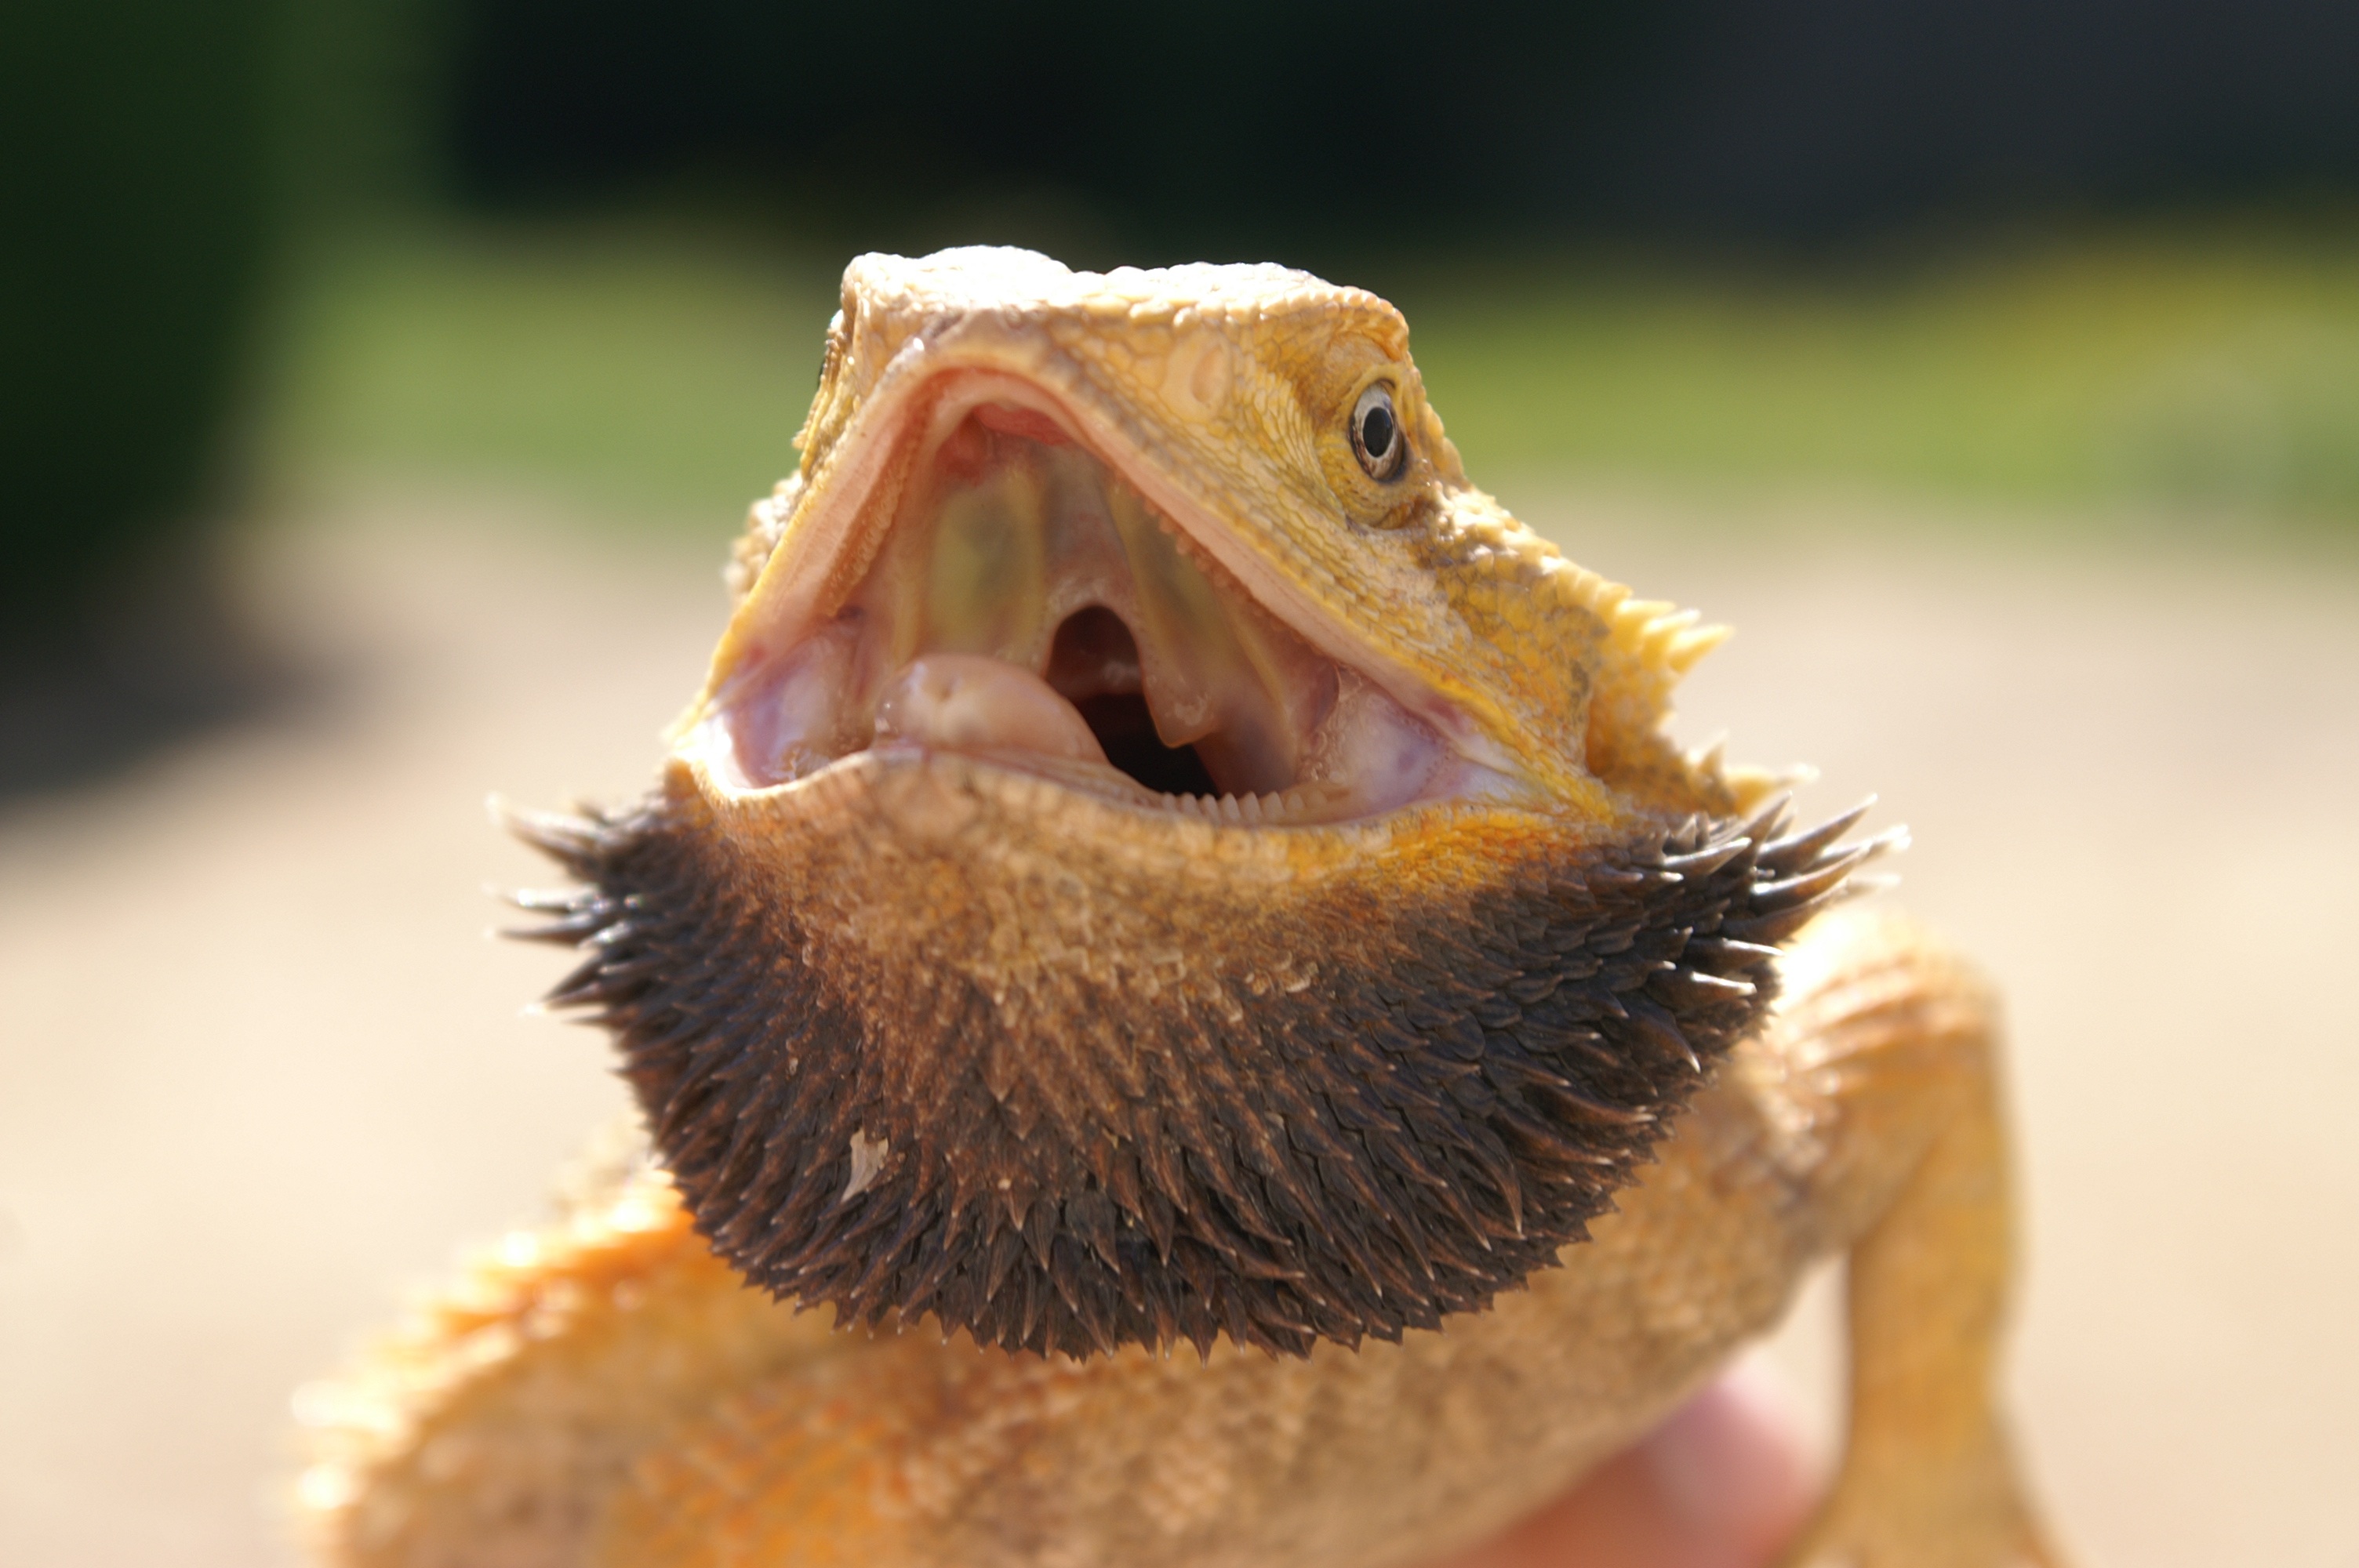
reptile, fauna, lizard, close up, eye, vertebrate, macro photography, pogona